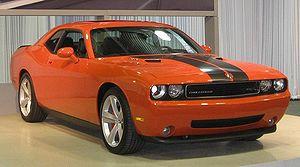
Street & Racing Technology, dont l'abréviation est SRT, est une filiale du groupe Fiat Chrysler Automobiles chargée de développer des modèles performants basés sur des voitures dont les marques appartiennent au groupe : Chrysler, Dodge ou Jeep.